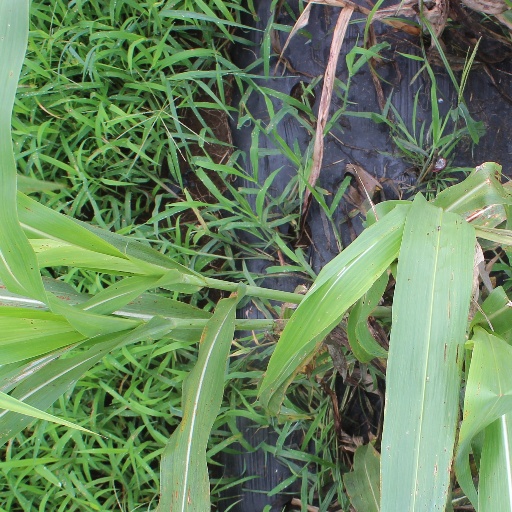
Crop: sorghum